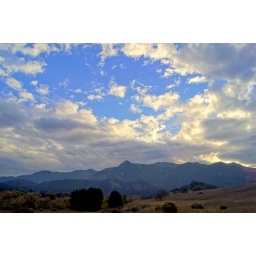
High dynamic range (HDR) photography shot in Malibu, California. Dramatic skies and colorful clouds at sunset. Beautiful landscapes.